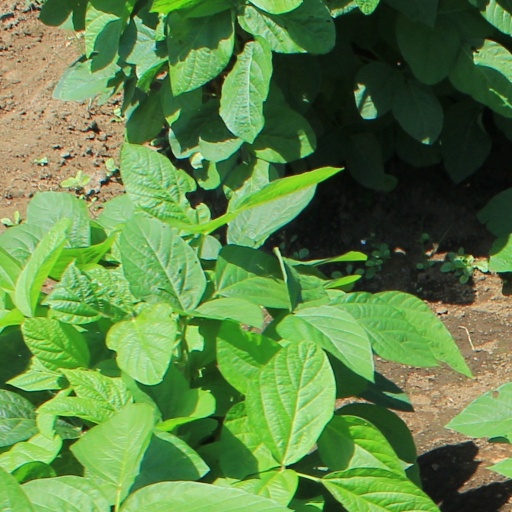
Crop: soybean